Thirty Years' War

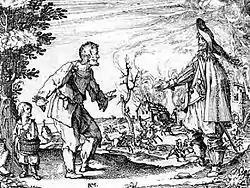
A peasant begs for mercy in front of his burning farm; by the 1630s, being caught in the open by soldiers from either side was "tantamount to a death sentence".

In 1940, agrarian historian Günther Franz published an analysis of data from across Germany covering the period from 1618 to 1648. Broadly confirmed by more recent work, he concluded about 40% of the civilian rural population became casualties, and 33% of the urban. These figures need to be read with care, since Franz calculated the "absolute decline" in pre and post-war populations, or 'total demographic loss'. They therefore include factors unrelated to death or disease, such as permanent migration to areas outside the Empire or lower birthrates, a common but less obvious impact of extended warfare. There were also wide regional variations, with areas of northwest Germany experiencing minimal loss of population, while those of Mecklenburg, Pomerania and Württemberg fell by nearly 50%.